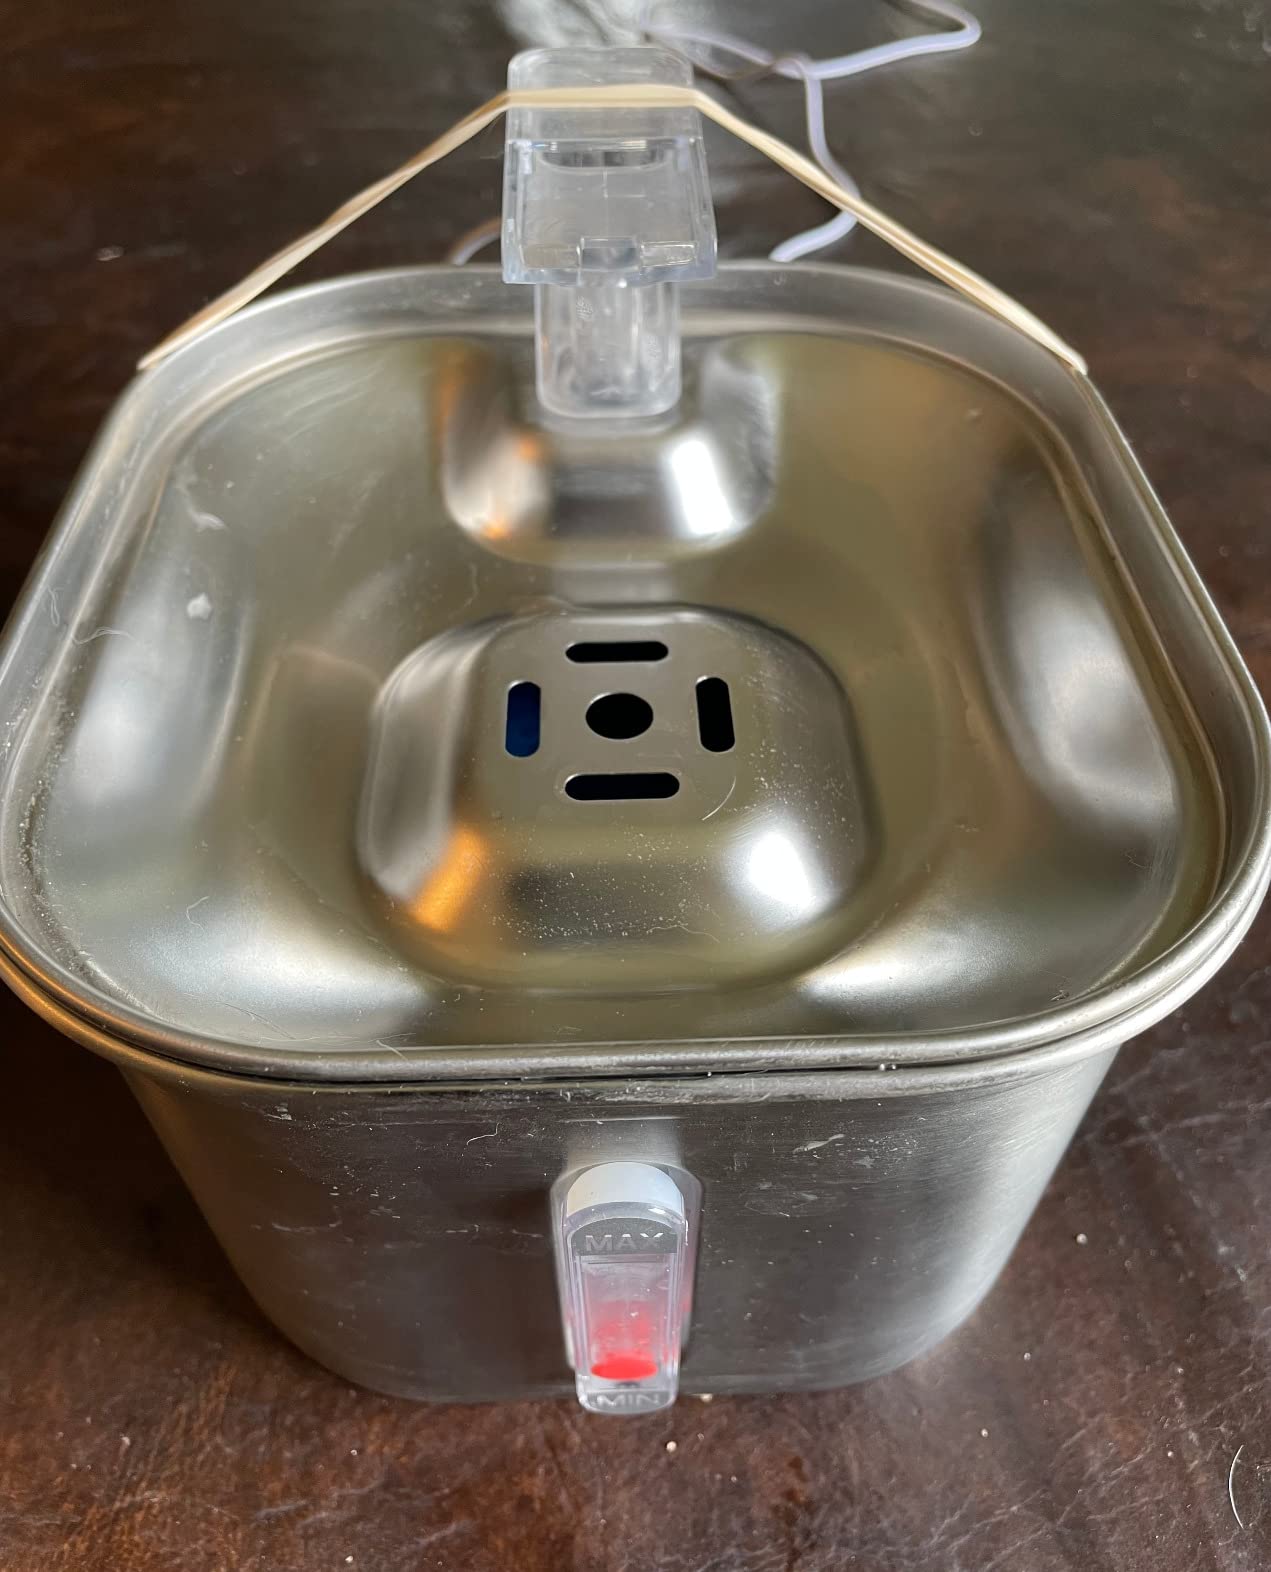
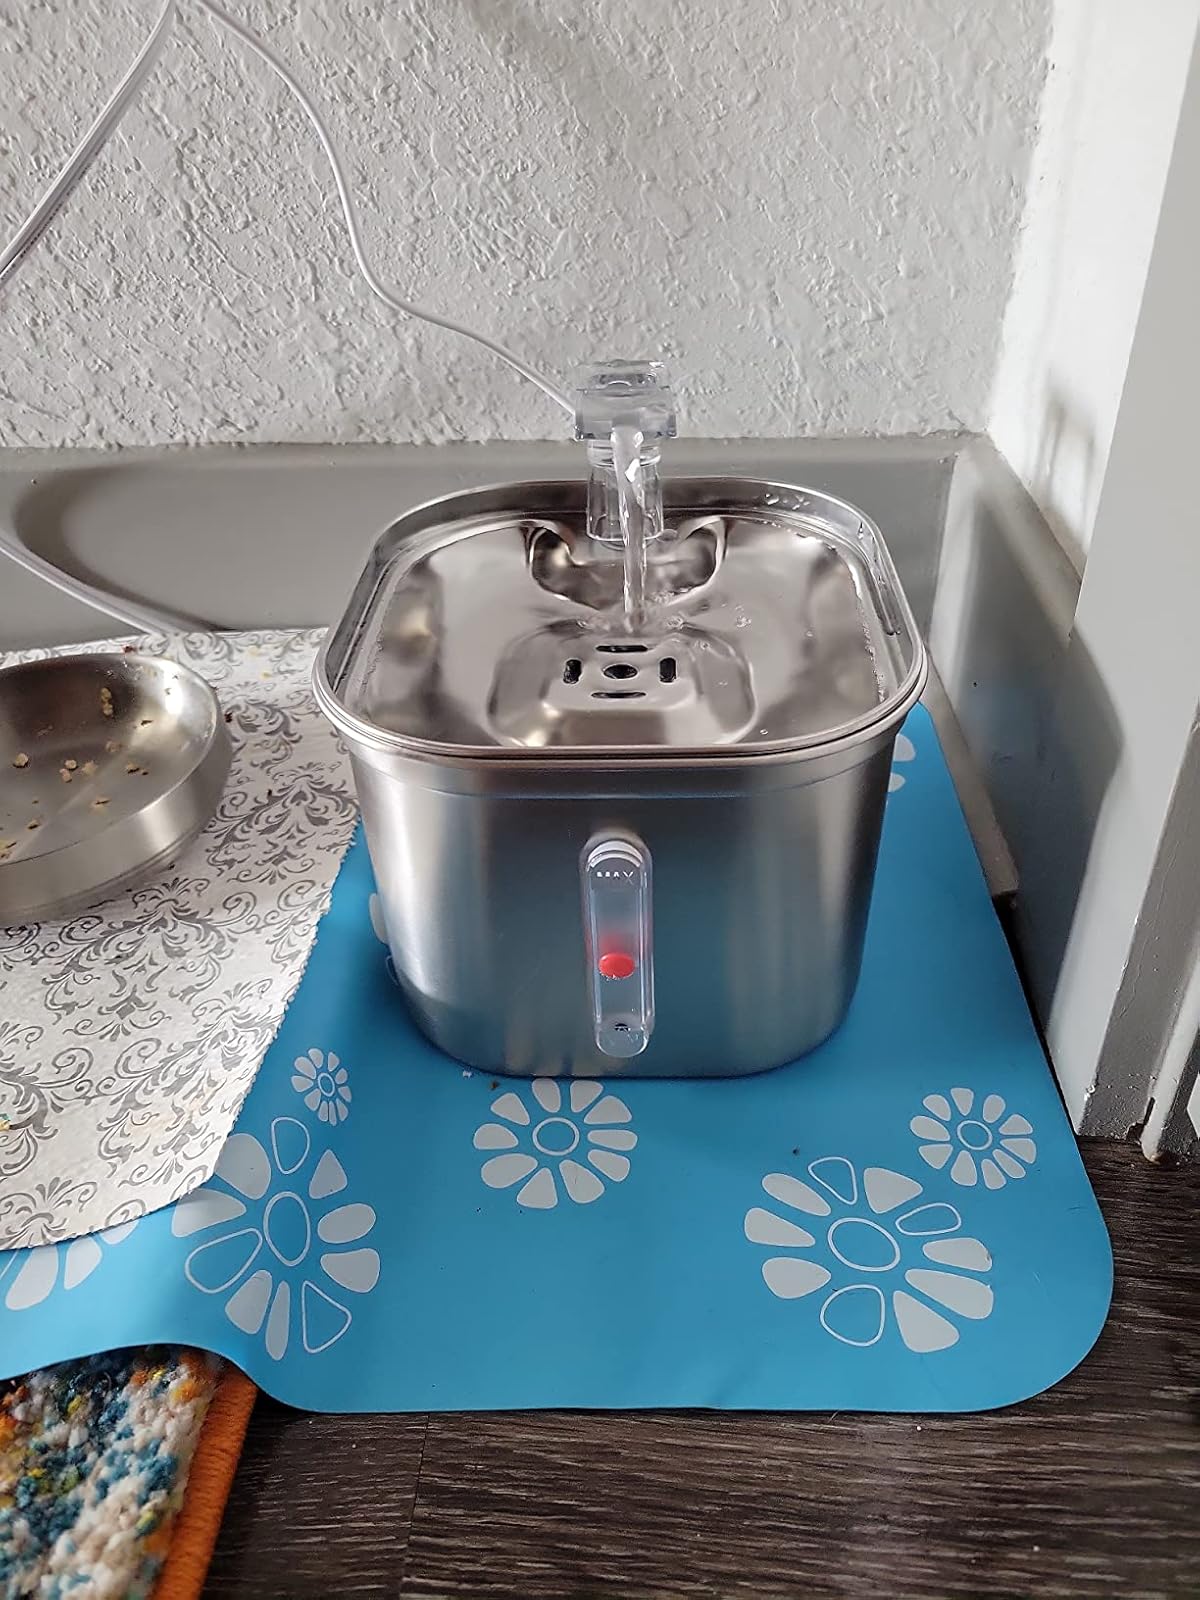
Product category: items_bowl
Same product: yes